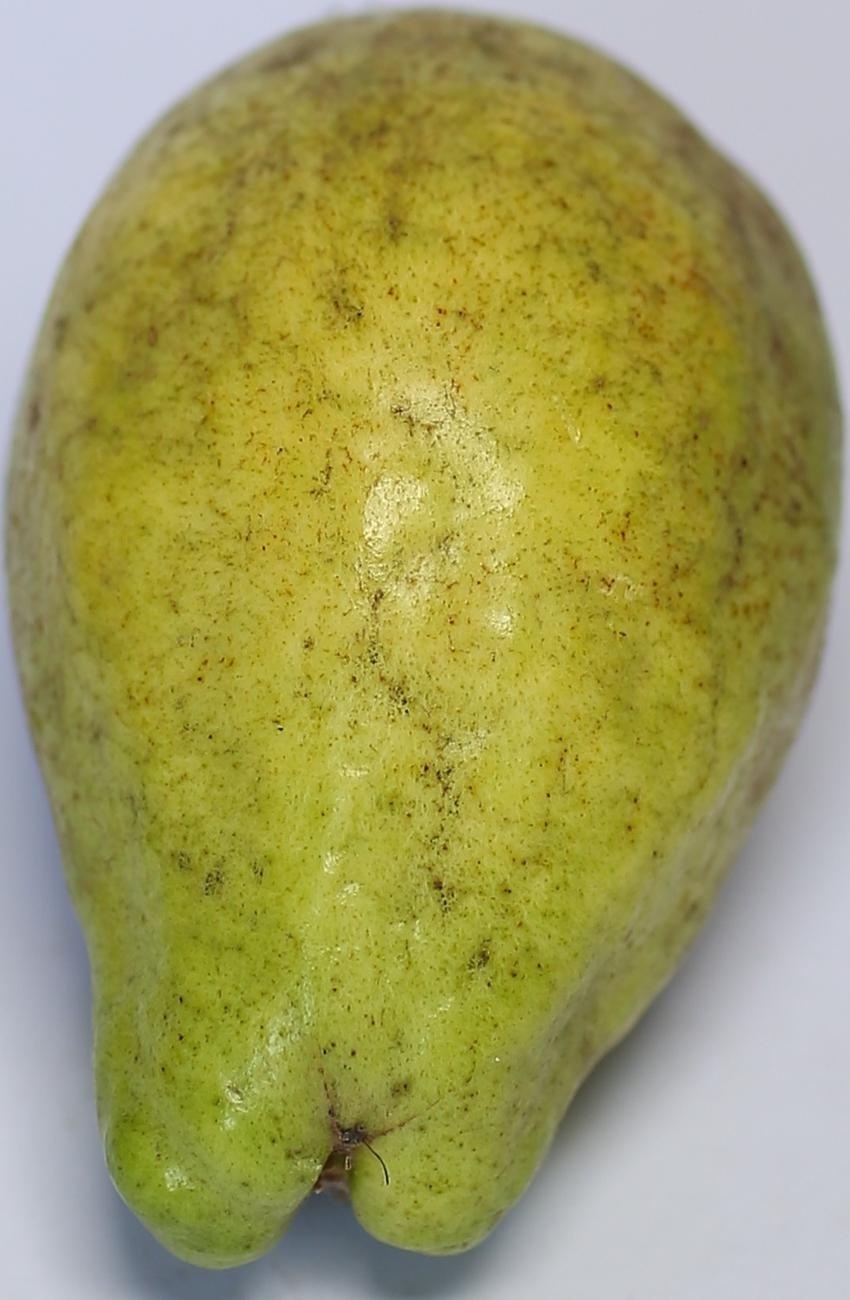
Maturity: green
Variety: thadhrami